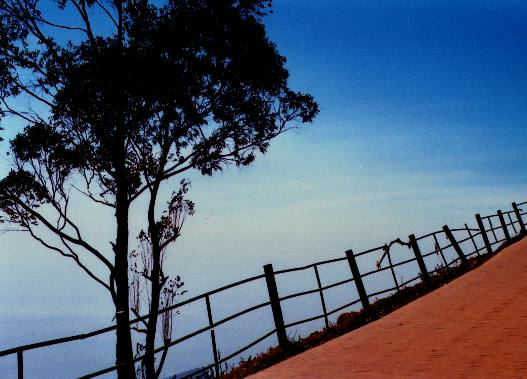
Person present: No